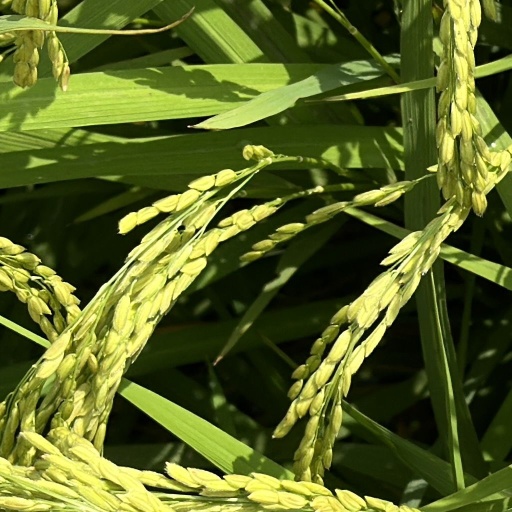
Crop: rice